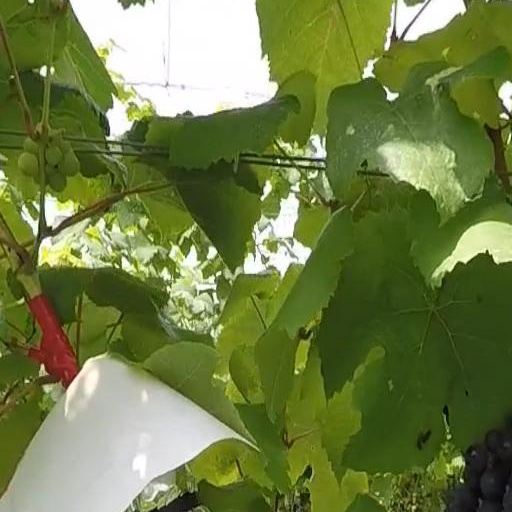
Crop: grape